Centralist Republic of Mexico

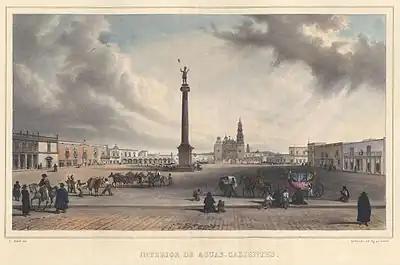
Aguascalientes in 1836.

The Centralist Republic involved a constitutional change for Mexico from a federal to a unitary republic, and hence Mexico City now had direct jurisdiction over every state educational institution in the country. President Santa Anna personally had a strong commitment to education. In 1836, the centralist government declared that every department should establish schools in all of its villages. In 1843 they decreed the nationalization of every college receiving state funding. A directory general for primary instruction was established along with a board of directors for higher education. There were 1,310 primary schools by 1843 in comparison to the 10 such schools which existed in 1794 under Spanish Colonial administration.